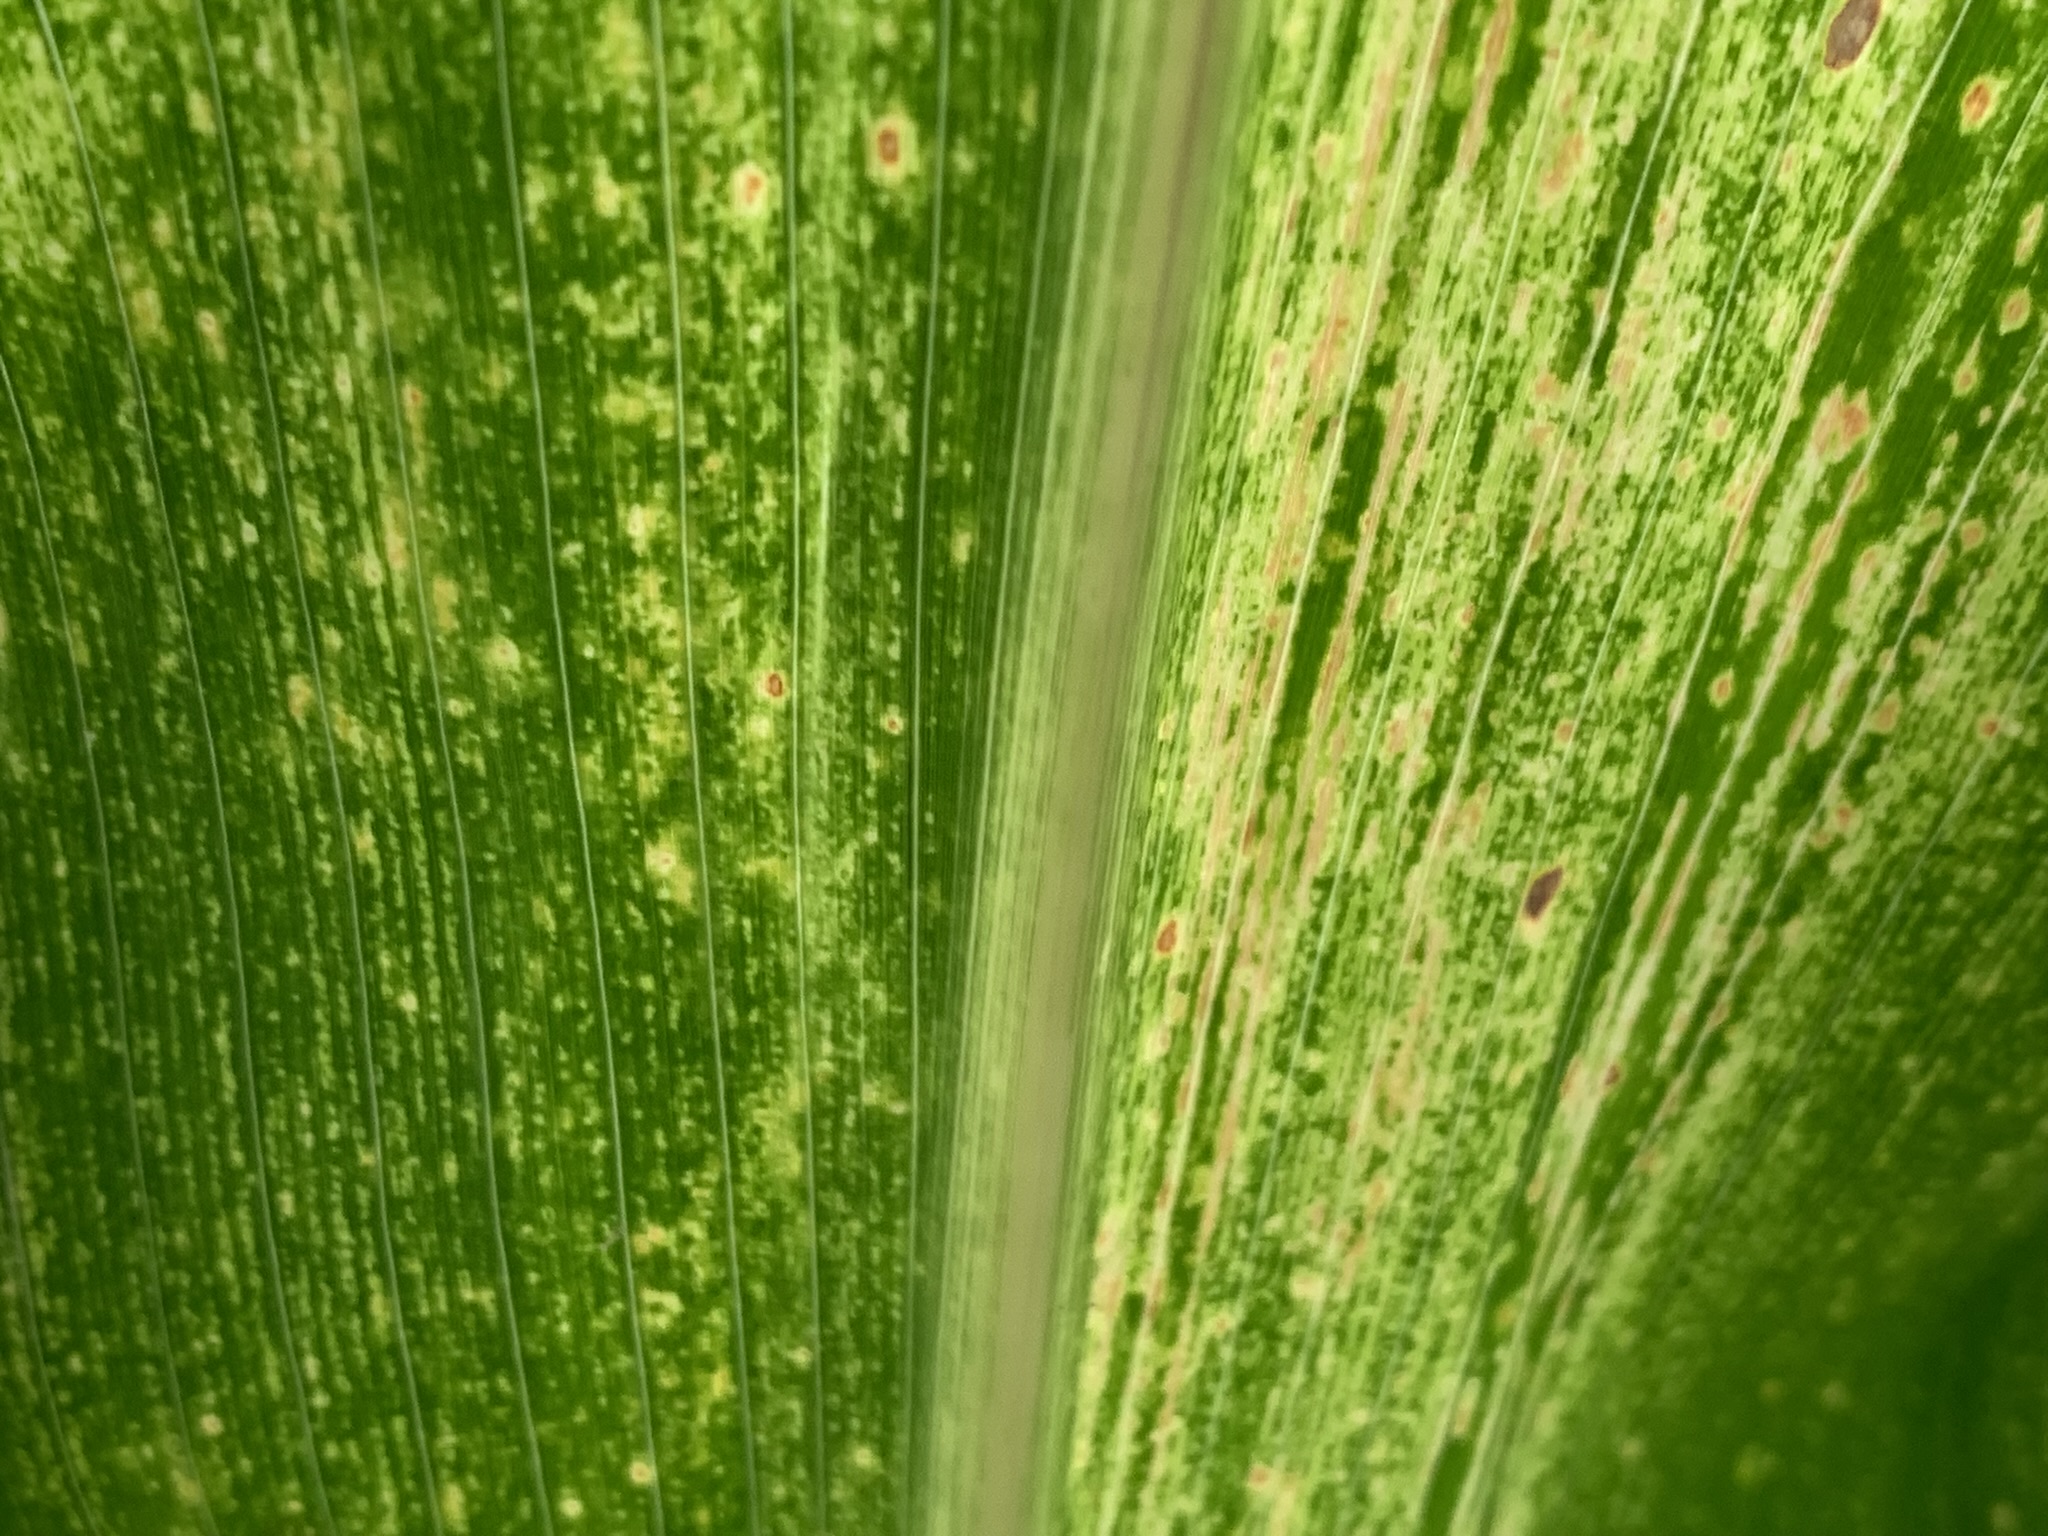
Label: MSV